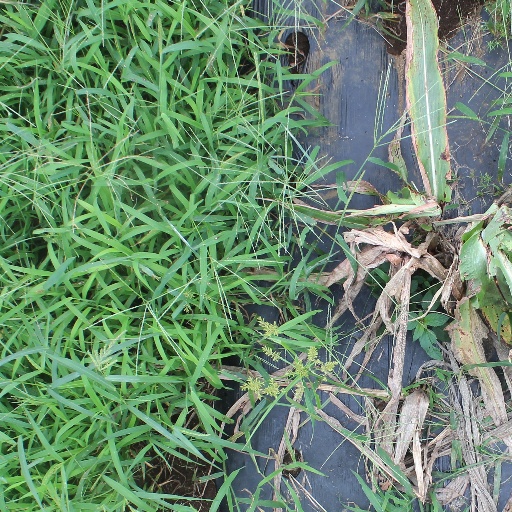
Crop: sorghum